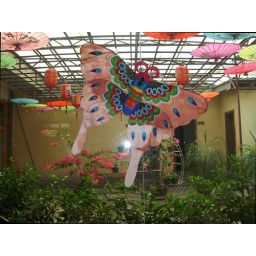
Decoration in an arboretum of teahouse. The bathrooms are behind the brown doors in the back.